Seattle Kraken

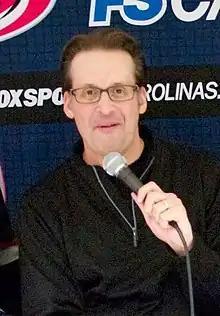
John Forslund has been the Kraken's play-by-play announcer for all three of their seasons.

The team's primary practice facility, named the Kraken Community Iceplex, is located at Northgate Station (formerly Northgate Mall) and was opened in September 2021. The facility has three rinks and is open to the public. In 2024, a second community ice rink was proposed for a former park-and-ride lot in Kirkland on the Eastside.